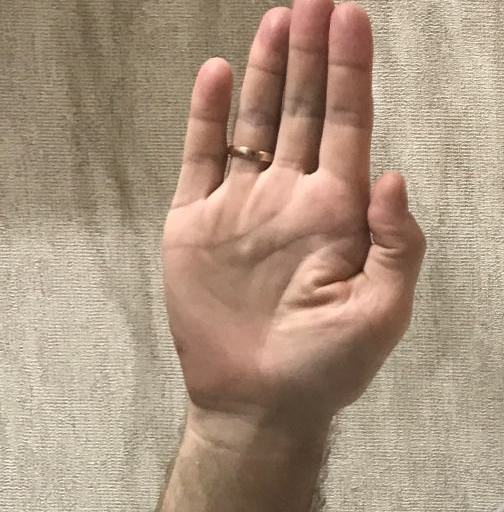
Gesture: stop